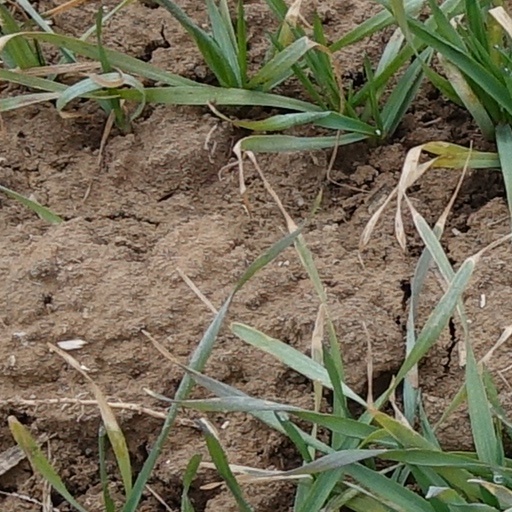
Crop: wheat